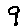
Label: 9